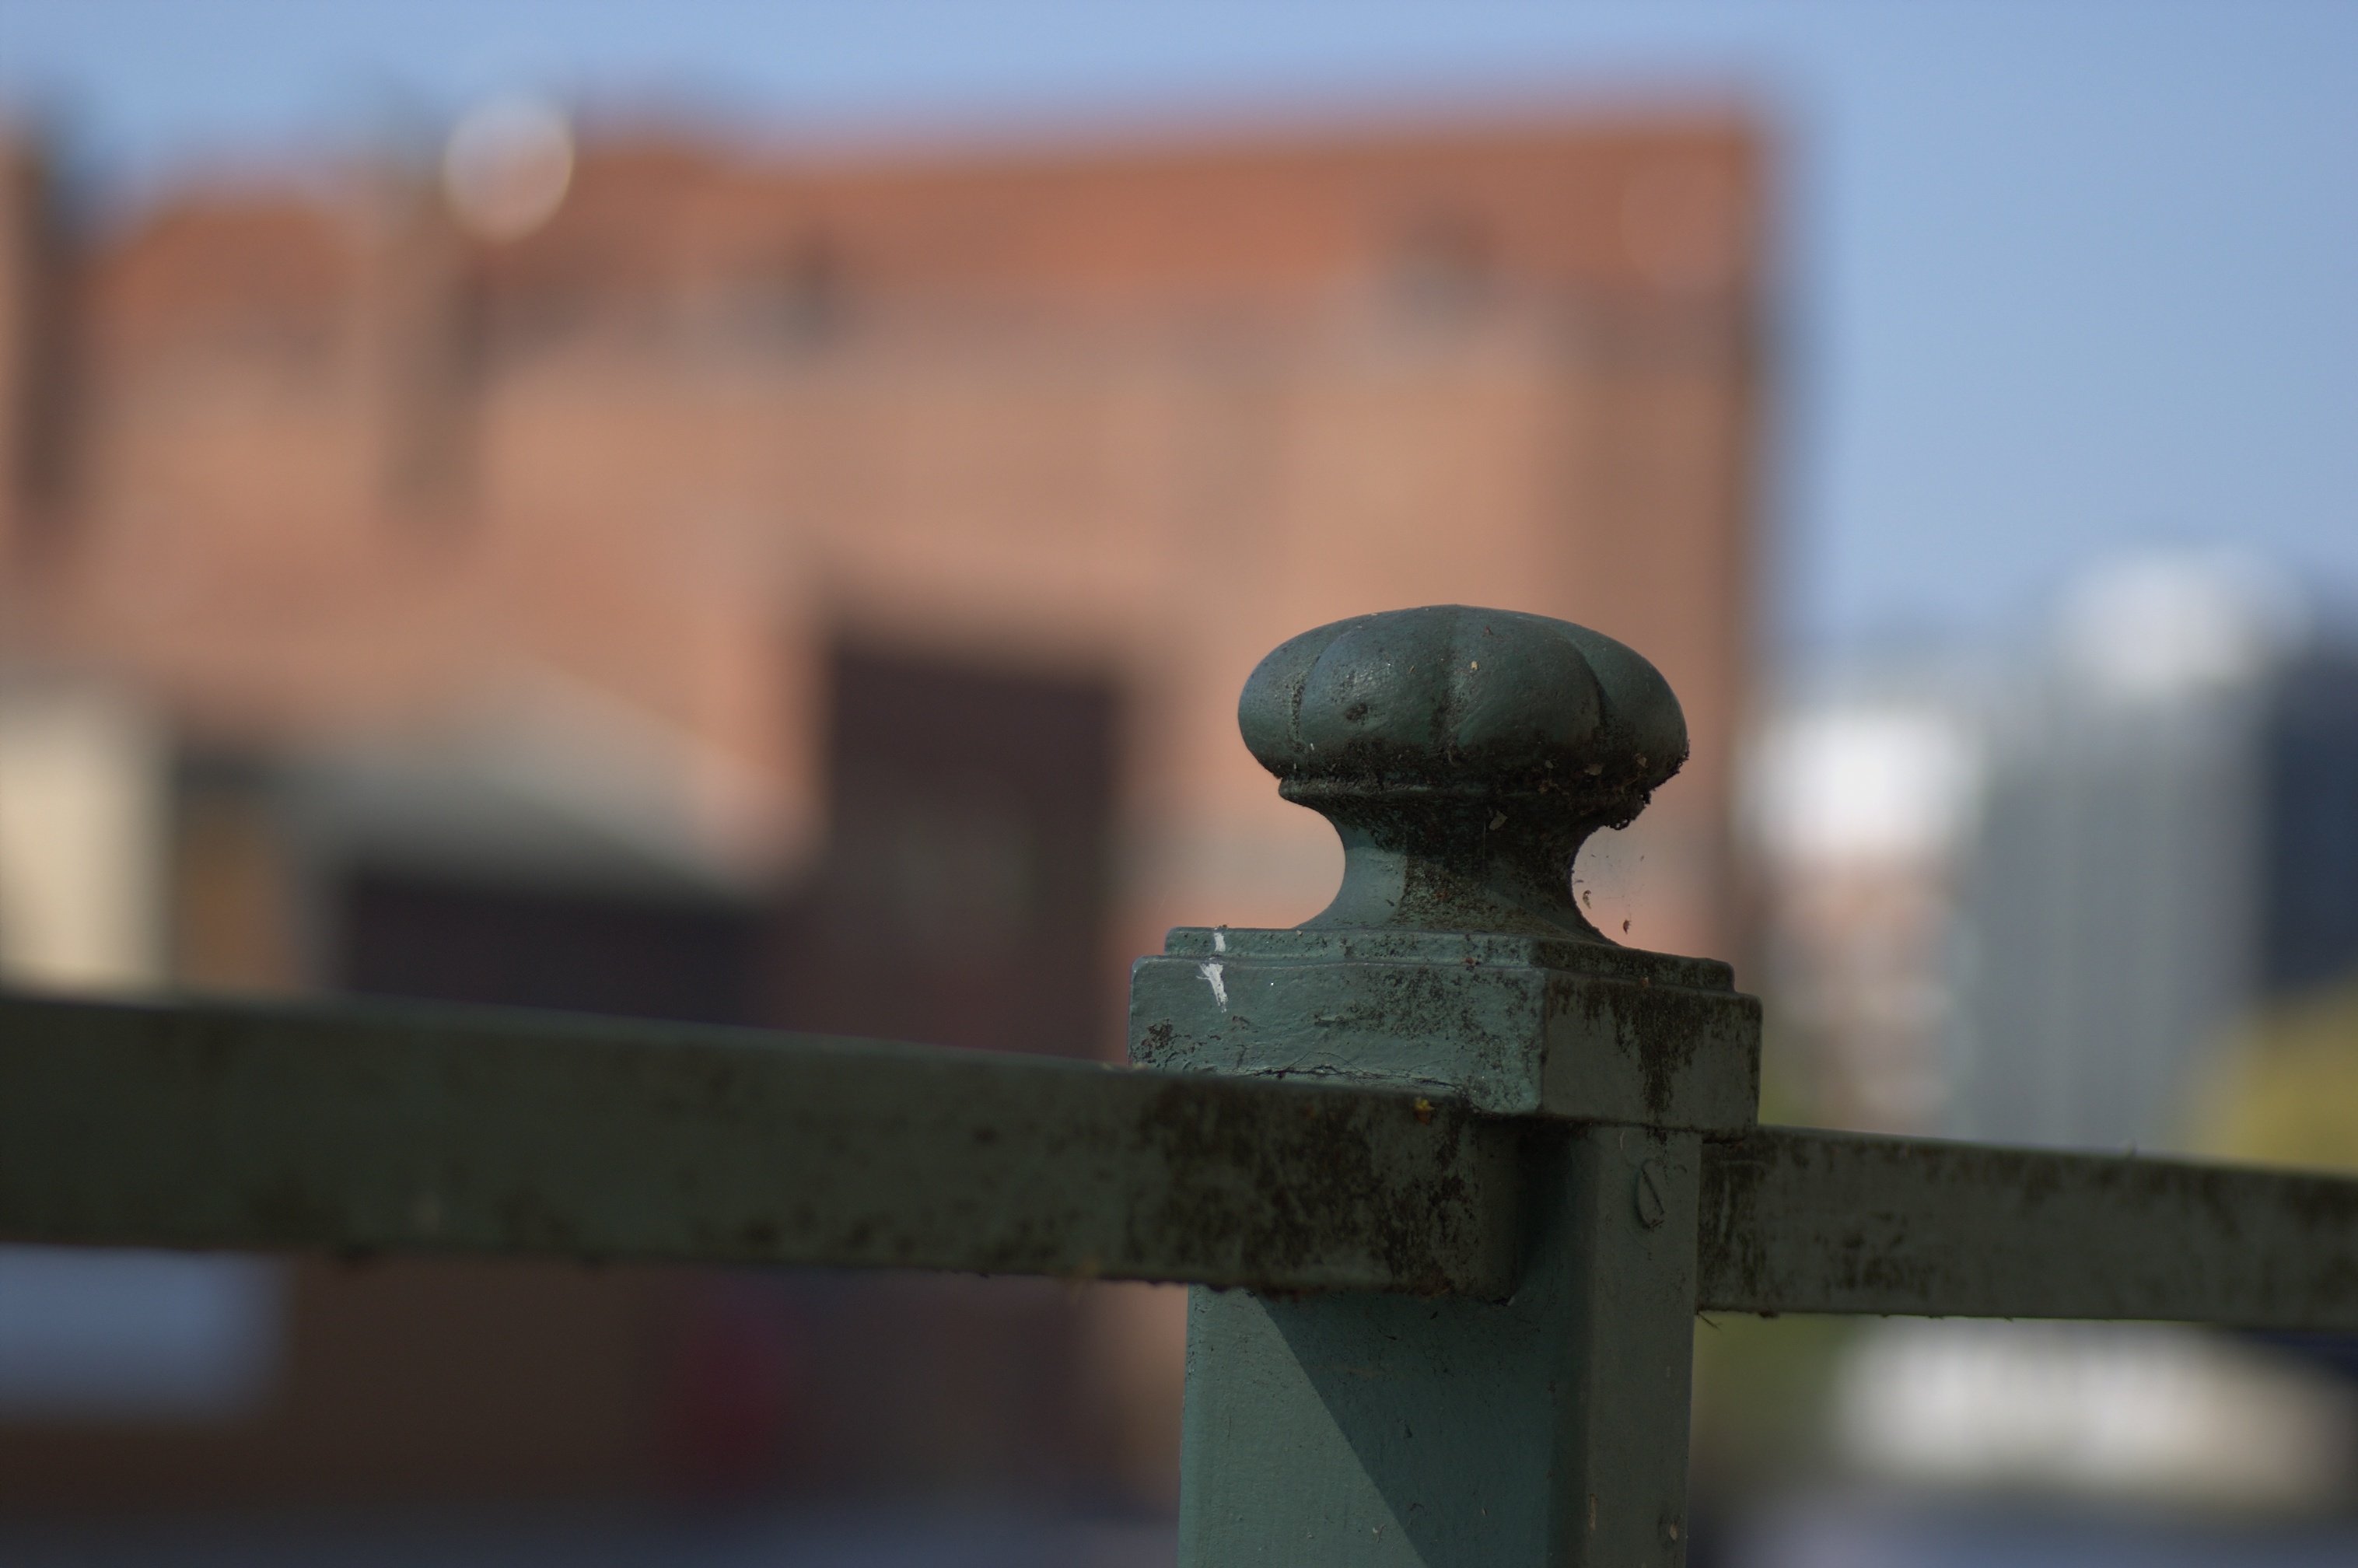
light, bokeh, wood, morning, reflection, color, blue, close up, rawtherapee, germany, deutschland, berlin, pentax, tamron, 90mm, shape, bokehlicious, lenstagged, steffenzahn, k100d, justpentax, iamflickr, tamron90